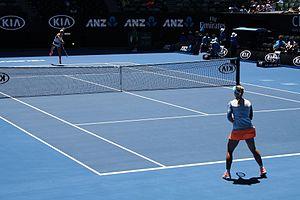
Angelique Kerber et Carina Witthöft, Janvier 2017